Upper Middleburgh Cemetery

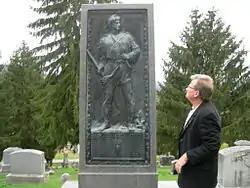
Timothy Murphy Memorial Monument

Upper Middleburgh Cemetery is a historic cemetery located at Middleburgh in Schoharie County, New York. It was incorporated in 1865 and contains an estimated 4,000 interments. The most notable structure is the Foster mausoleum, designed by architect Henry Bacon (1866–1924) in the early 1900s and includes a sculpture by Evelyn Beatrice Longman (1874–1954). There is also a Neo-Gothic Revival chapel (ca. 1925), maintenance and storage building (ca. 1880), and Timothy Murphy memorial, dedicated in 1910 and including a bronze bas-relief sculpture by Evelyn Beatrice Longman.